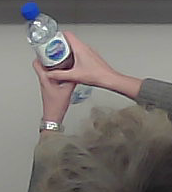
Product: nestle_water